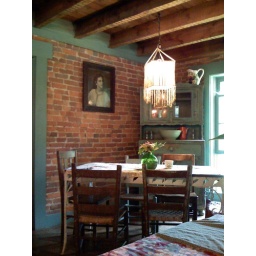
Corner table in the charming old house turned lunch-spot in the hills of Bean Blossom, IN.